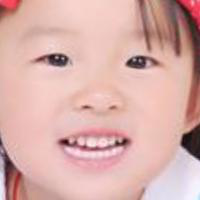
Age group: age 01-10